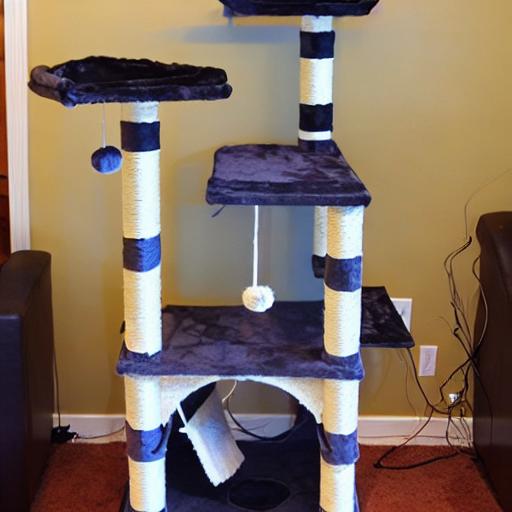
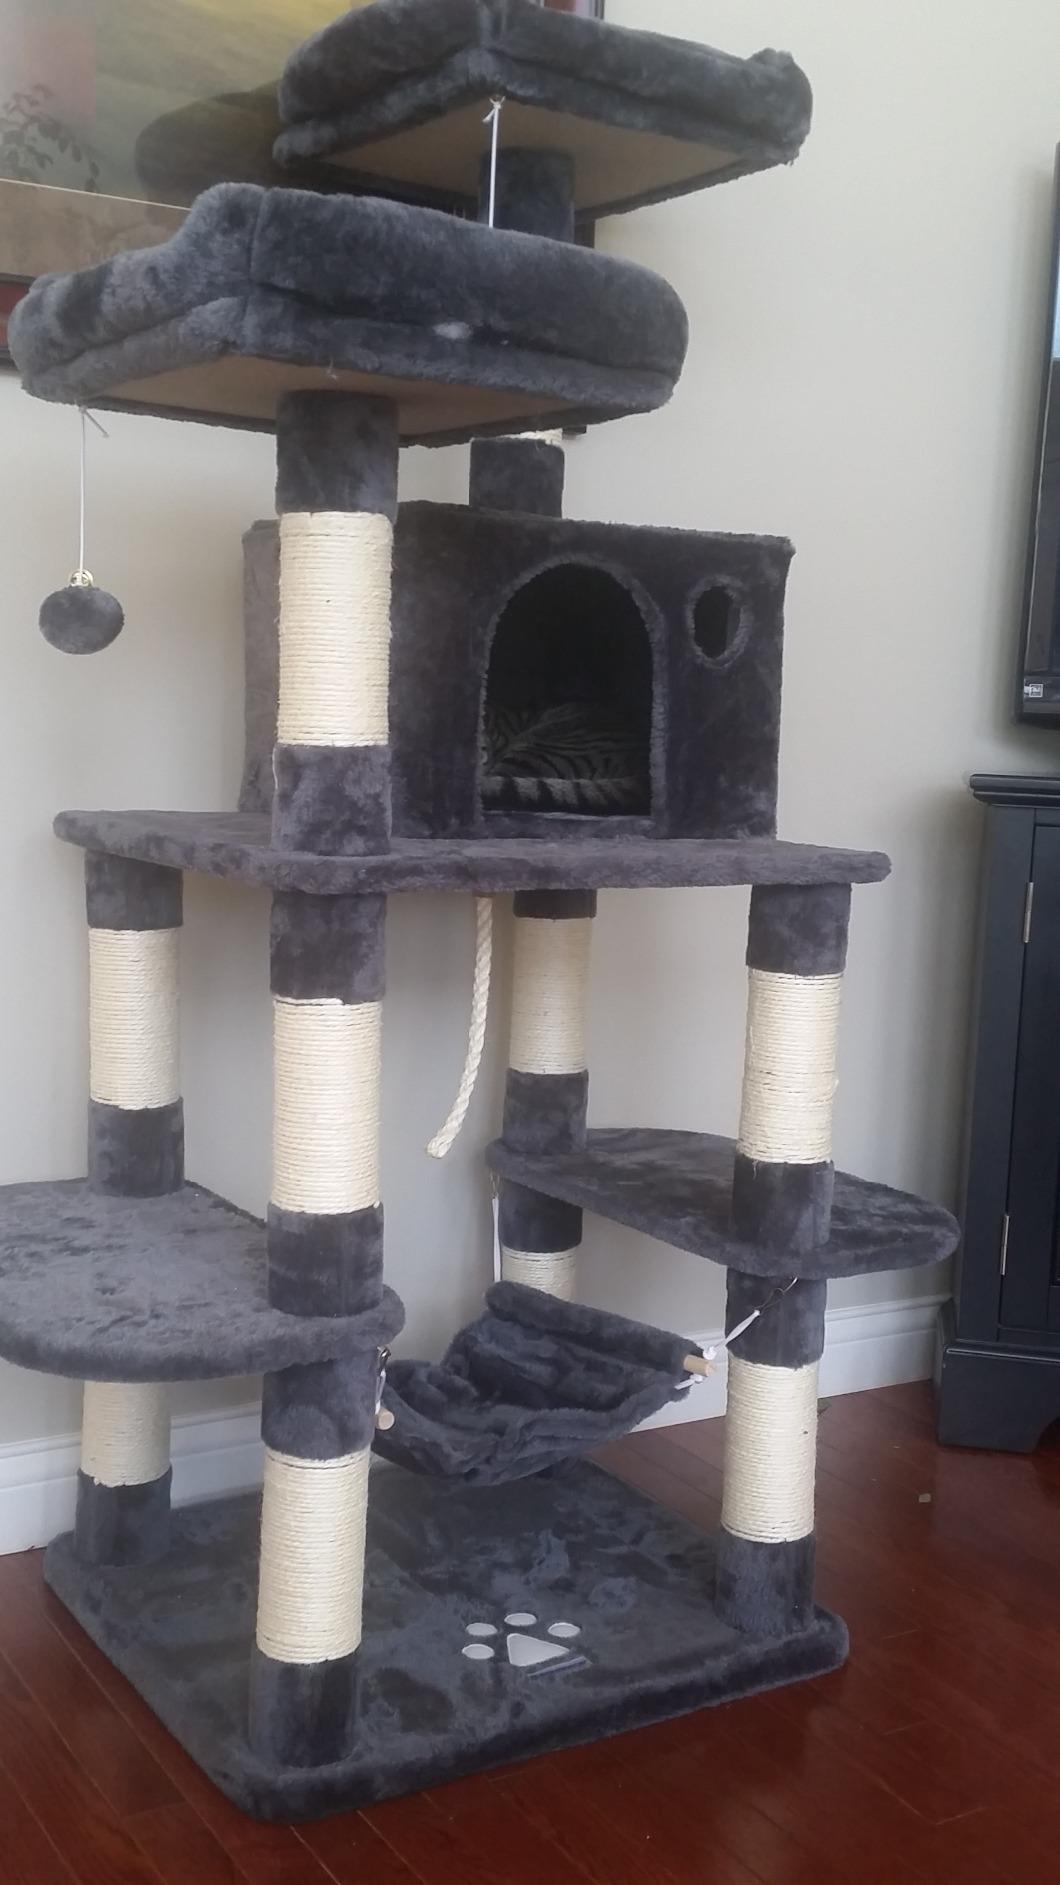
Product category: items_cat tree
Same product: no